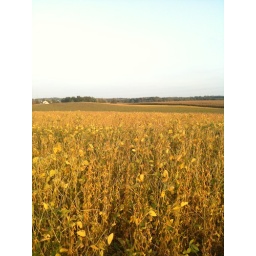
Soybean field behind my house in Ohio near the Fall of 2009